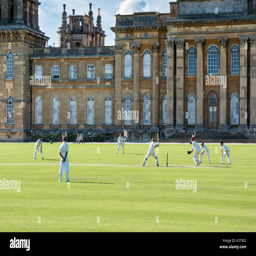
cricket match on the south lawn in front